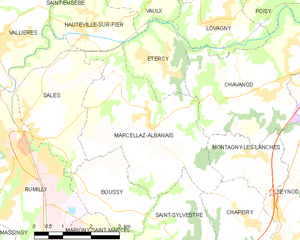
Carte des communes françaises Marcellaz-Albanais
Marcellaz-Albanais est une commune française située dans le département de la Haute-Savoie, en région Auvergne-Rhône-Alpes.